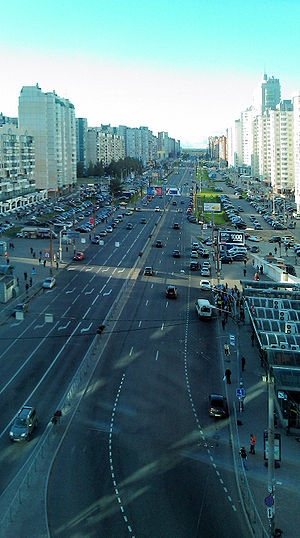
Administrativ inddeling af Sankt Petersborg / Primorskij rajon
Komendantskij prospekt i Ozero Dolgoje i Primorskij rajon
Den føderale by Sankt Petersborg i Rusland er administrativt inddelt i 18 rajoner, der igen er opdelt i 111 bydele: 81 bymæssige okruger, 9 byer og 21 landsbybebyggelser.